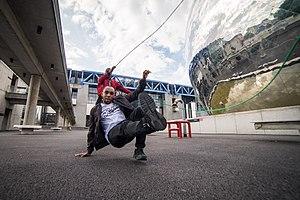
Photo de Double Dutch de The Ropestylers prise par le photographe Adrien Plaud
The RopeStylers est une équipe professionnelle spécialisée dans la pratique du Double Dutch. Le groupe a été créé en 2007. Il est le résultat d’une fusion entre des personnes qui pratiquaient déjà d’autres disciplines sportives et artistique, comme le Break Dance, la Gymnastique et le Tricking.